Kamihongō Station

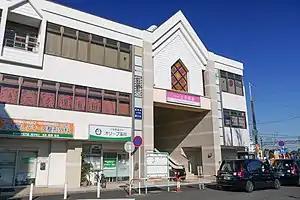
South Exit Kamihongō Station

is a railway station located in the city of Matsudo, Chiba Prefecture, Japan, operated by the private railway operator Keisei Electric Railway.